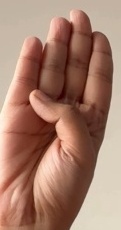
ASL sign: B